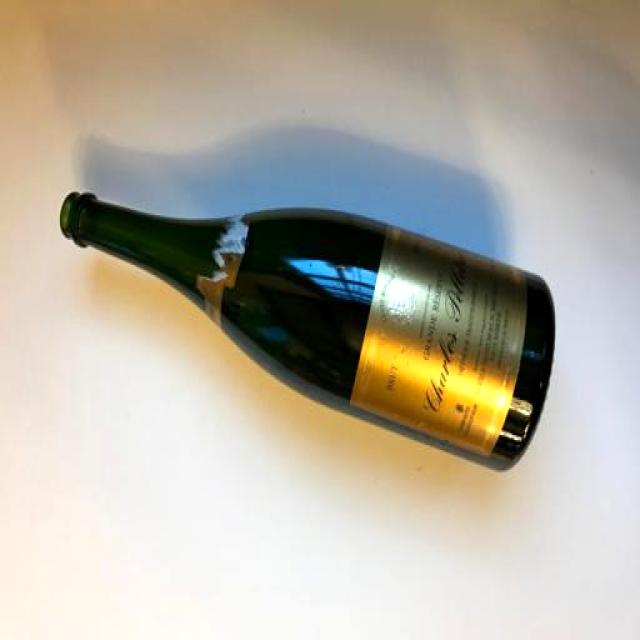
Label: Glass